Aldershot military prison

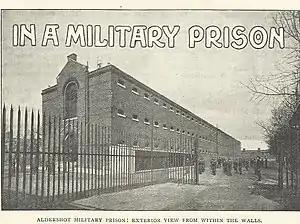
The Aldershot Glasshouse in 1908

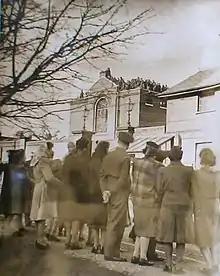
Troops rioting on the roof of the 'Glasshouse' in February 1946

Aldershot military prison, known as the Glasshouse on account of its glazed roof, was the military prison in Aldershot in Hampshire from 1870 until it was burned down during riots in February 1946 and was finally demolished in 1958.